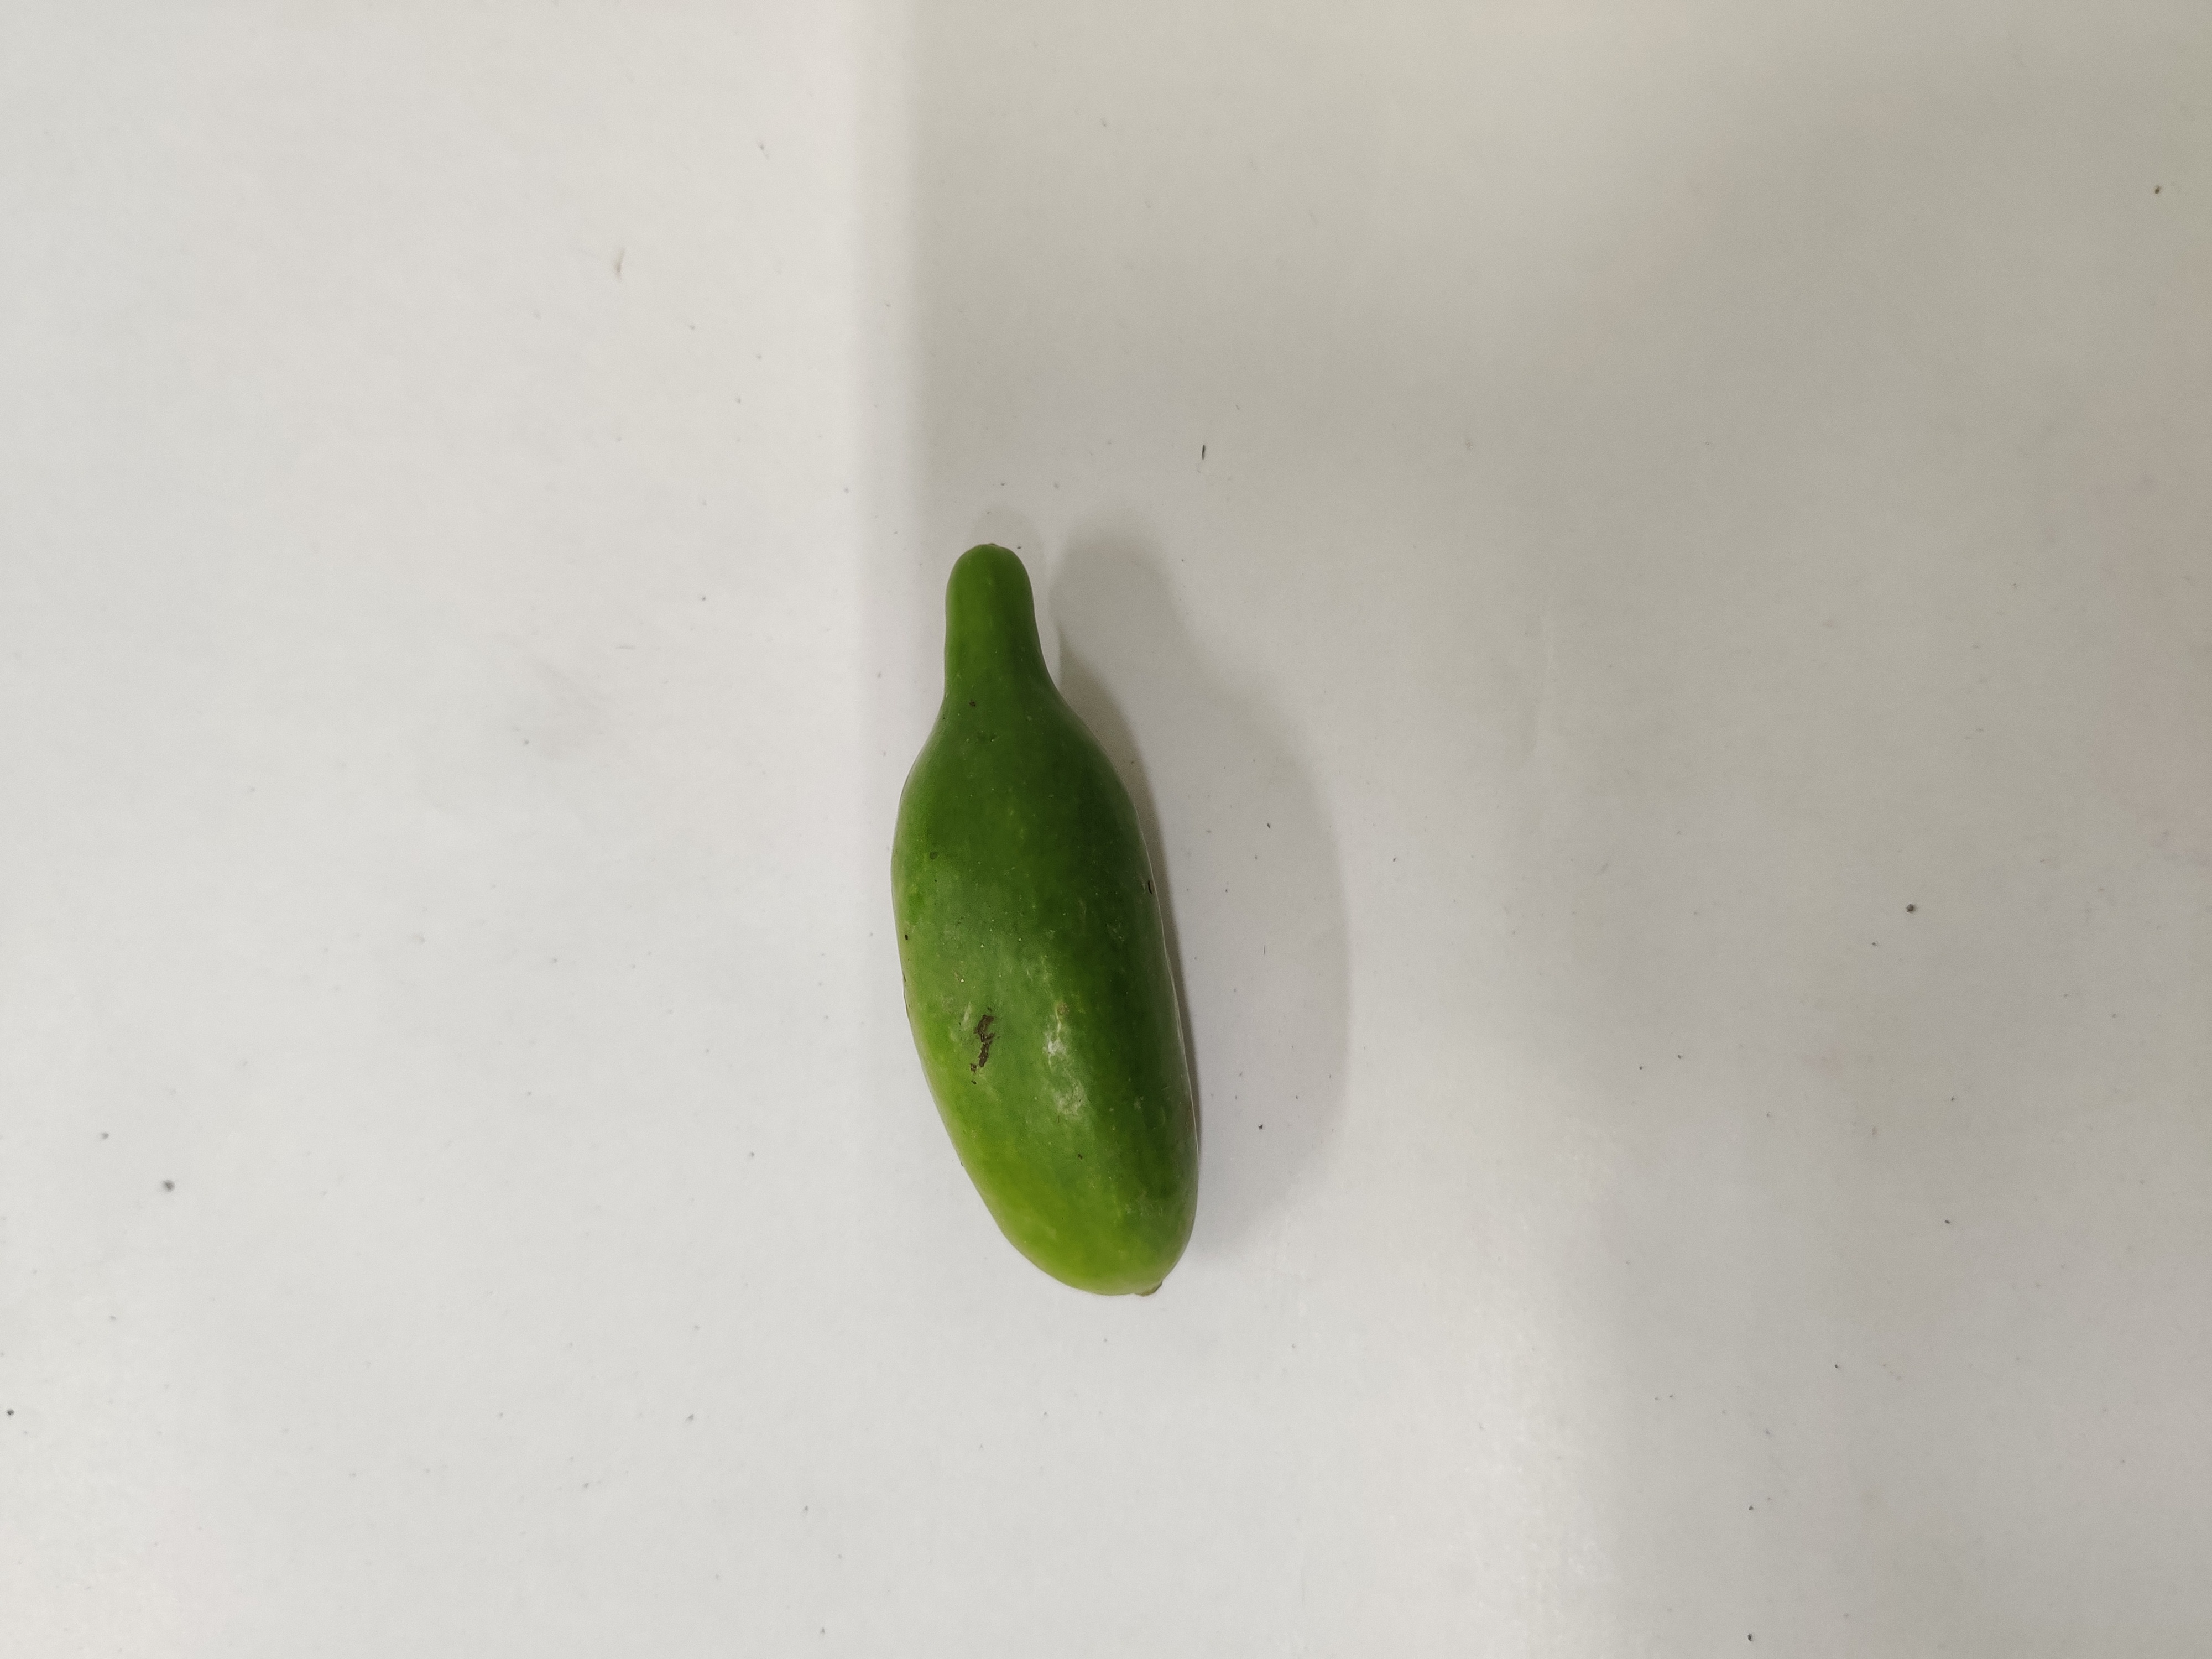
Crop: Ivy Gourd
Condition: Fresh